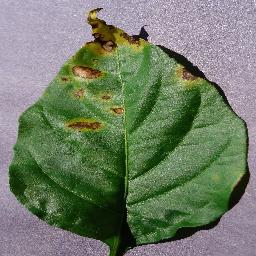
Label: Pepper,_bell___Bacterial_spot